Bertha Pitts Campbell

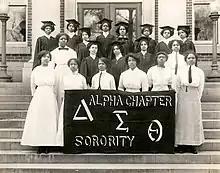
Delta Sigma Theta founders, 1913, at Howard University. Bertha Pitts: Last row, third from right.

In 1913, she co-founded the Delta Sigma Theta sorority at Howard and took part in the Woman Suffrage Procession in Washington, D.C. In June of that year, she graduated cum laude from Howard University with a bachelor of arts degree in education. She then taught for two years in Topeka.